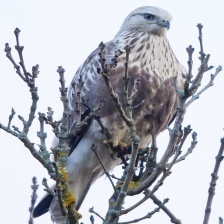
Species: ROUGH LEG BUZZARD
Scientific name: BUTEO LAGOPUS